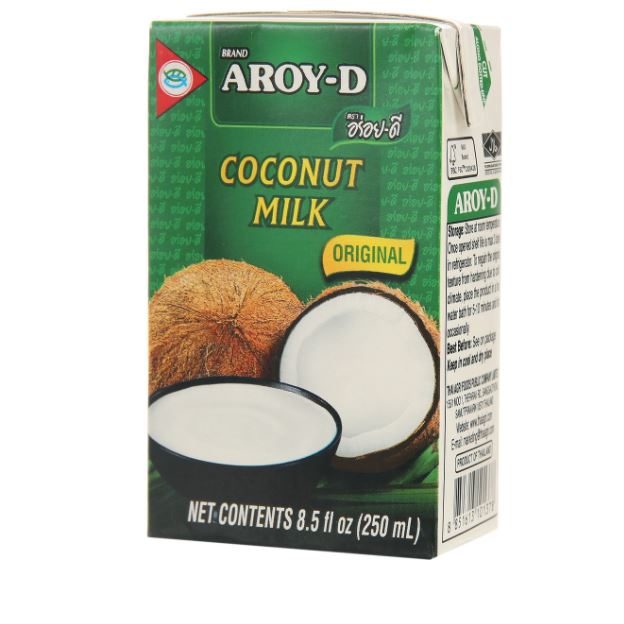
Label: cardboard